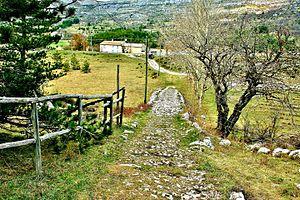
Chemin nommé voie Romaine sur le plateau de Caussols
Le sentier de grande randonnée 4 part de Royan et se termine à Grasse, reliant l'Atlantique à la Provence.
Caussols est une commune française située dans le département des Alpes-Maritimes en région Provence-Alpes-Côte d'Azur. Ses habitants sont appelés les Caussolois.